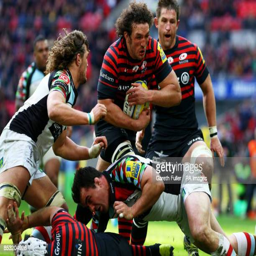
athlete scores a try during the match